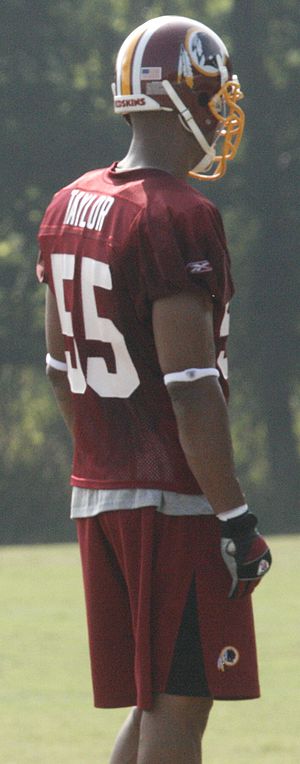
Jason Taylor
Jason Taylor
Jason Paul Taylor er en tidligere amerikansk footballspiller, der spiller i NFL som outside linebacker. Han spillede størstedelen af sin karriere i ligaen for Miami Dolphins.